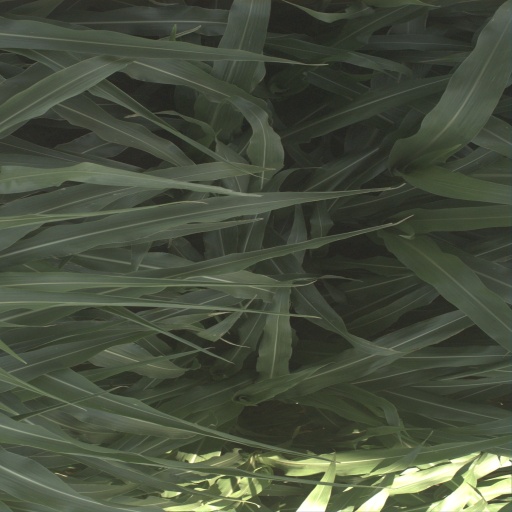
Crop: sorghum